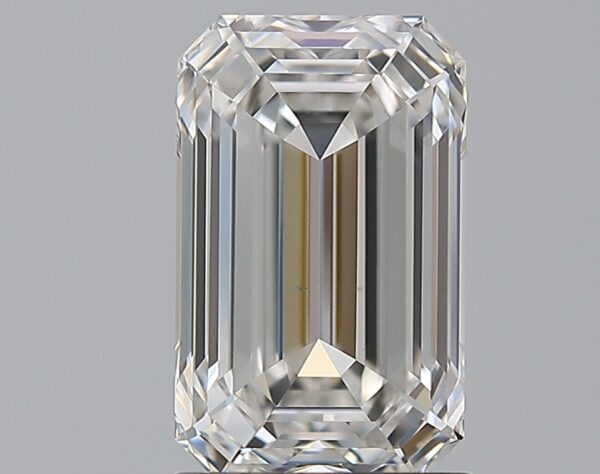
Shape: emerald
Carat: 2.01
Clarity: VS1
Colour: F
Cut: EX
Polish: EX
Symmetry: EX
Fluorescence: N
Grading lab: GIA
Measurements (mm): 9.02 x 5.56 x 3.81